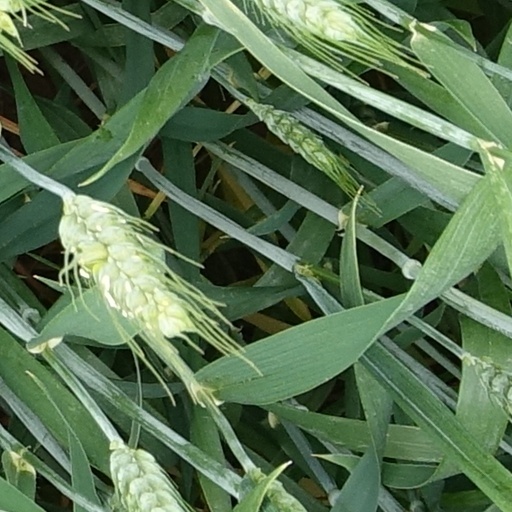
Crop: wheat